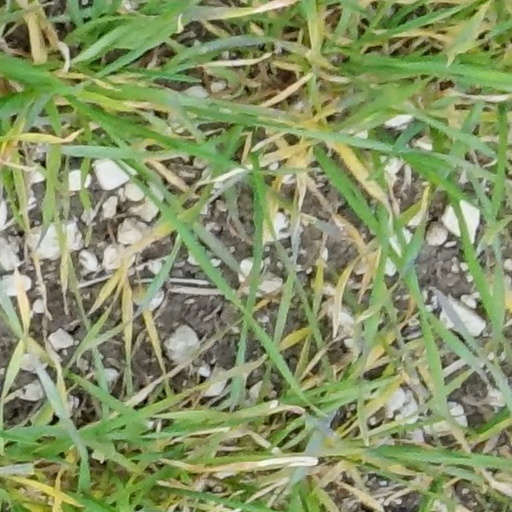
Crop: wheat